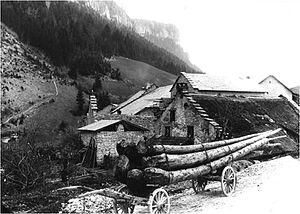
Lans-en-Vercors /lɑ̃s ɑ̃ vɛʁkɔʀ/, nommée Lans /lɑ̃s/ avant 1947, est une commune française située dans le département de l'Isère en région Auvergne-Rhône-Alpes.